USS Saratoga (CV-60)

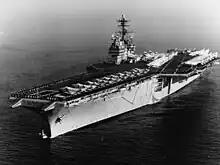
"Saratoga" entering harbor at Barcelona, Spain, 1965

On the night of 24–25 May 1960, "Saratoga" collided with the German freighter "Bernd Leonhardt" off North Carolina. The freighter's bridge and superstructure were damaged by the carrier's flight-deck. The results of an investigation were never published, but repairs to the freighter, amounting to about 2.5 million German marks, were paid for by the U.S. Navy.